Blind But Now I See

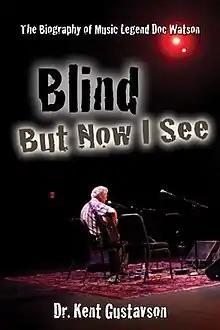
First edition

Blind But Now I See: The Biography of Music Legend Doc Watson is a book written by Kent Gustavson. The book serves as a comprehensive biography of the late guitarist and singer-songwriter Doc Watson (1923–2012).